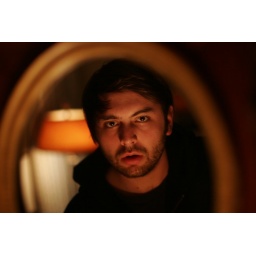
self portrait in the mirror at the new hampshire house